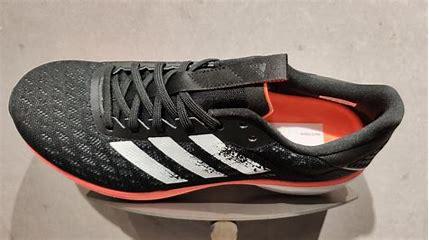
Brand: Adidas
Model: SL20